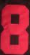
Number: 8